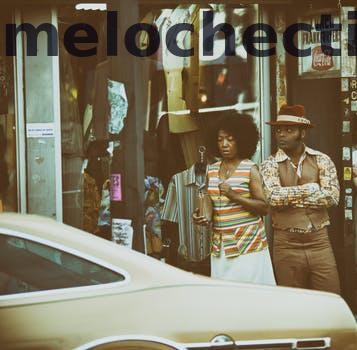
Label: Watermark